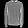
Label: Pullover